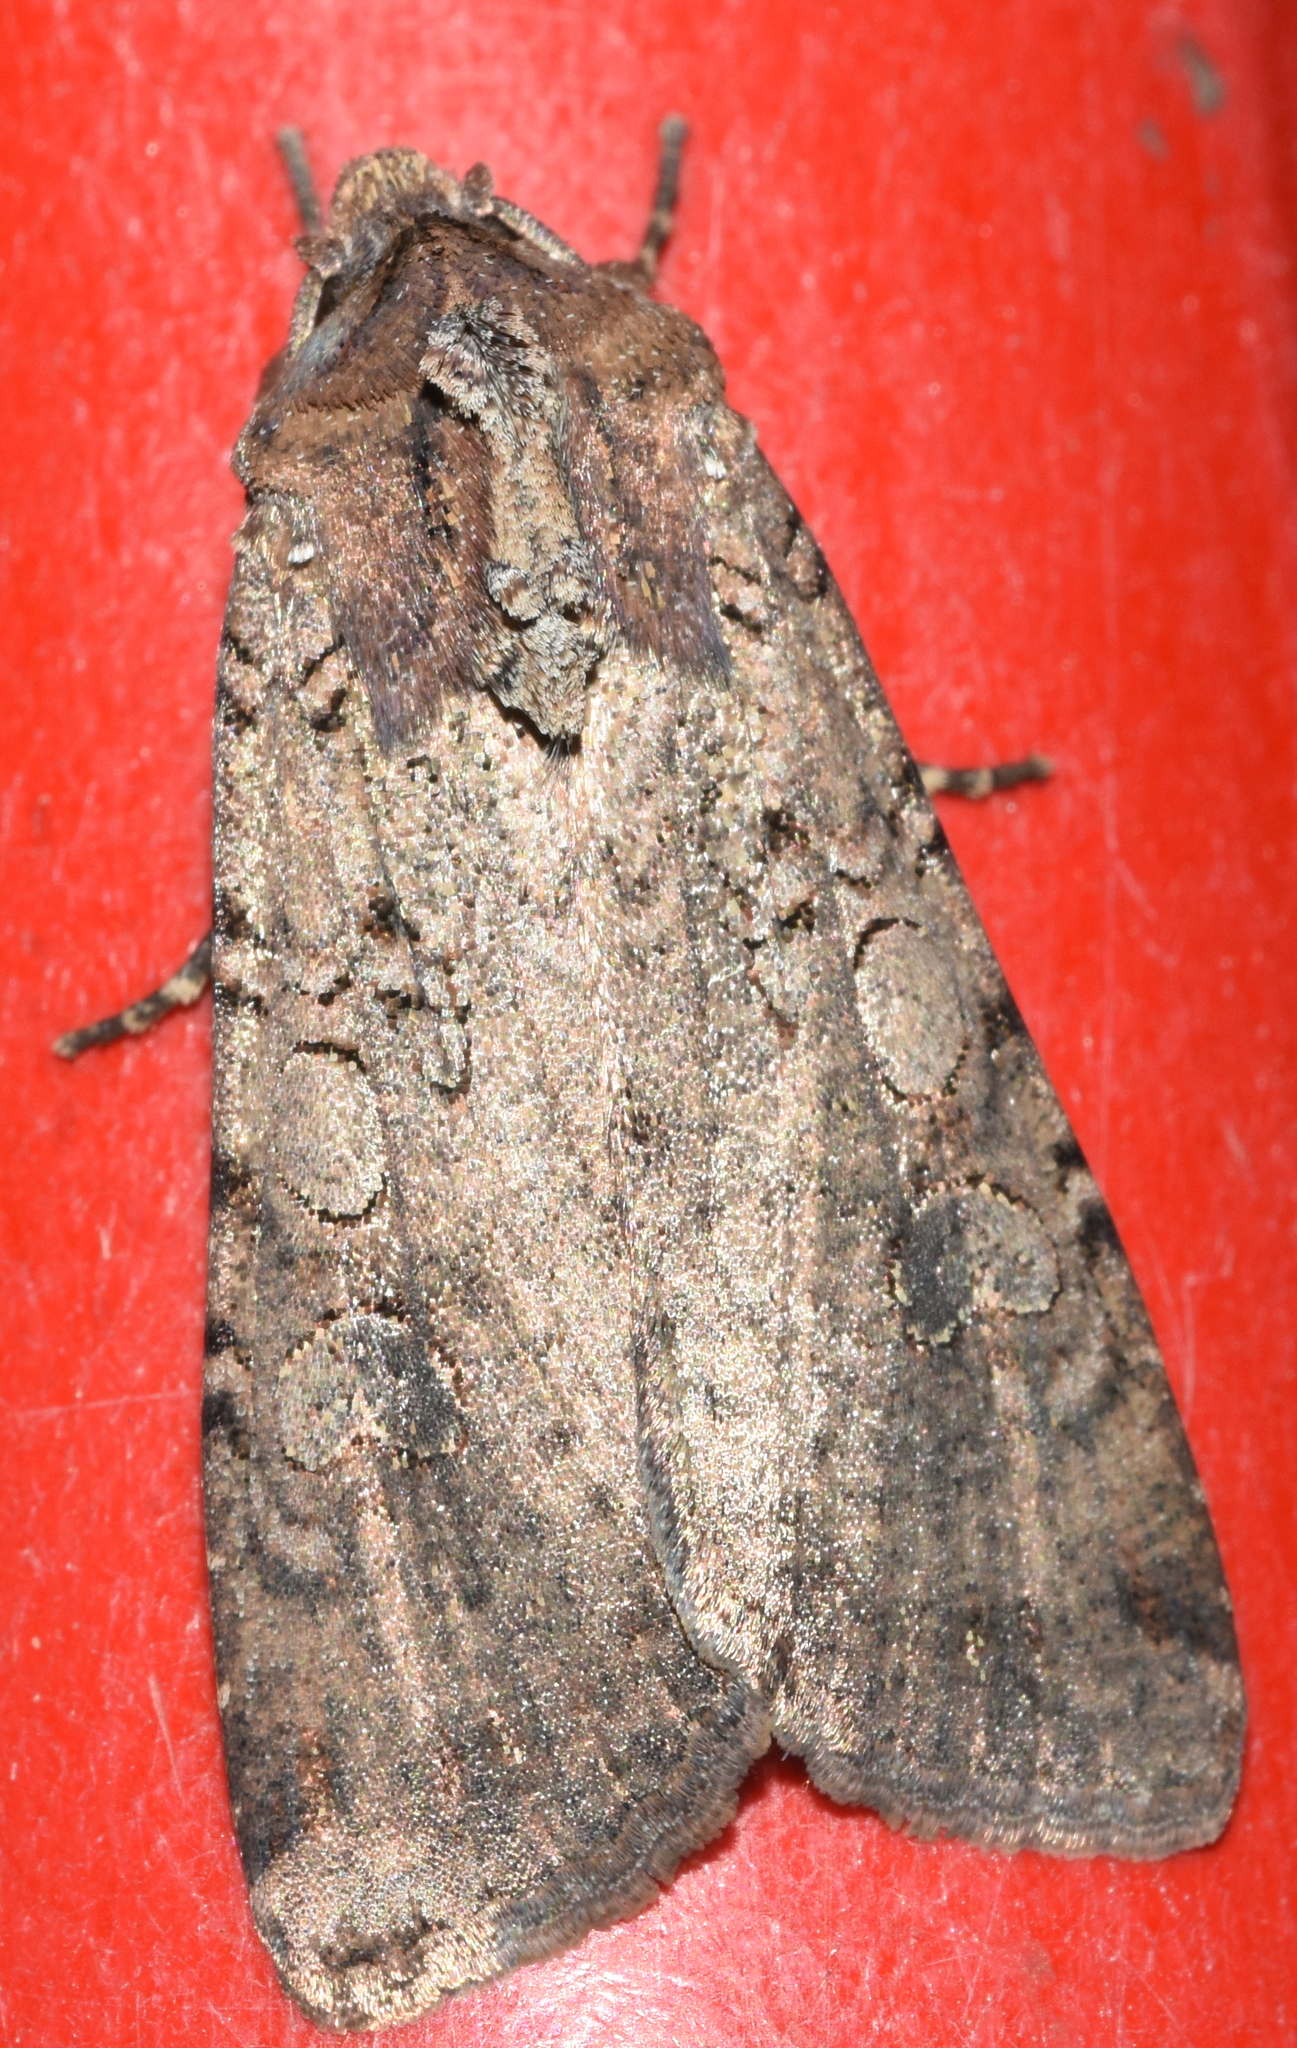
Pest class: cutworms